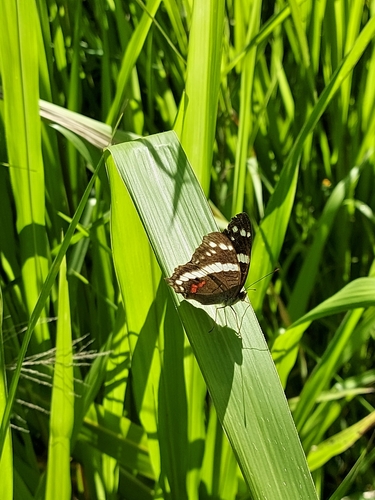
Scientific name: Anartia fatima
Common name: Banded peacock
Family: Nymphalidae
Order: Lepidoptera
Pollinator type: Primary pollinator
Habitat: Open areas and gardens
Geographic range: South America
Conservation status: Least Concern